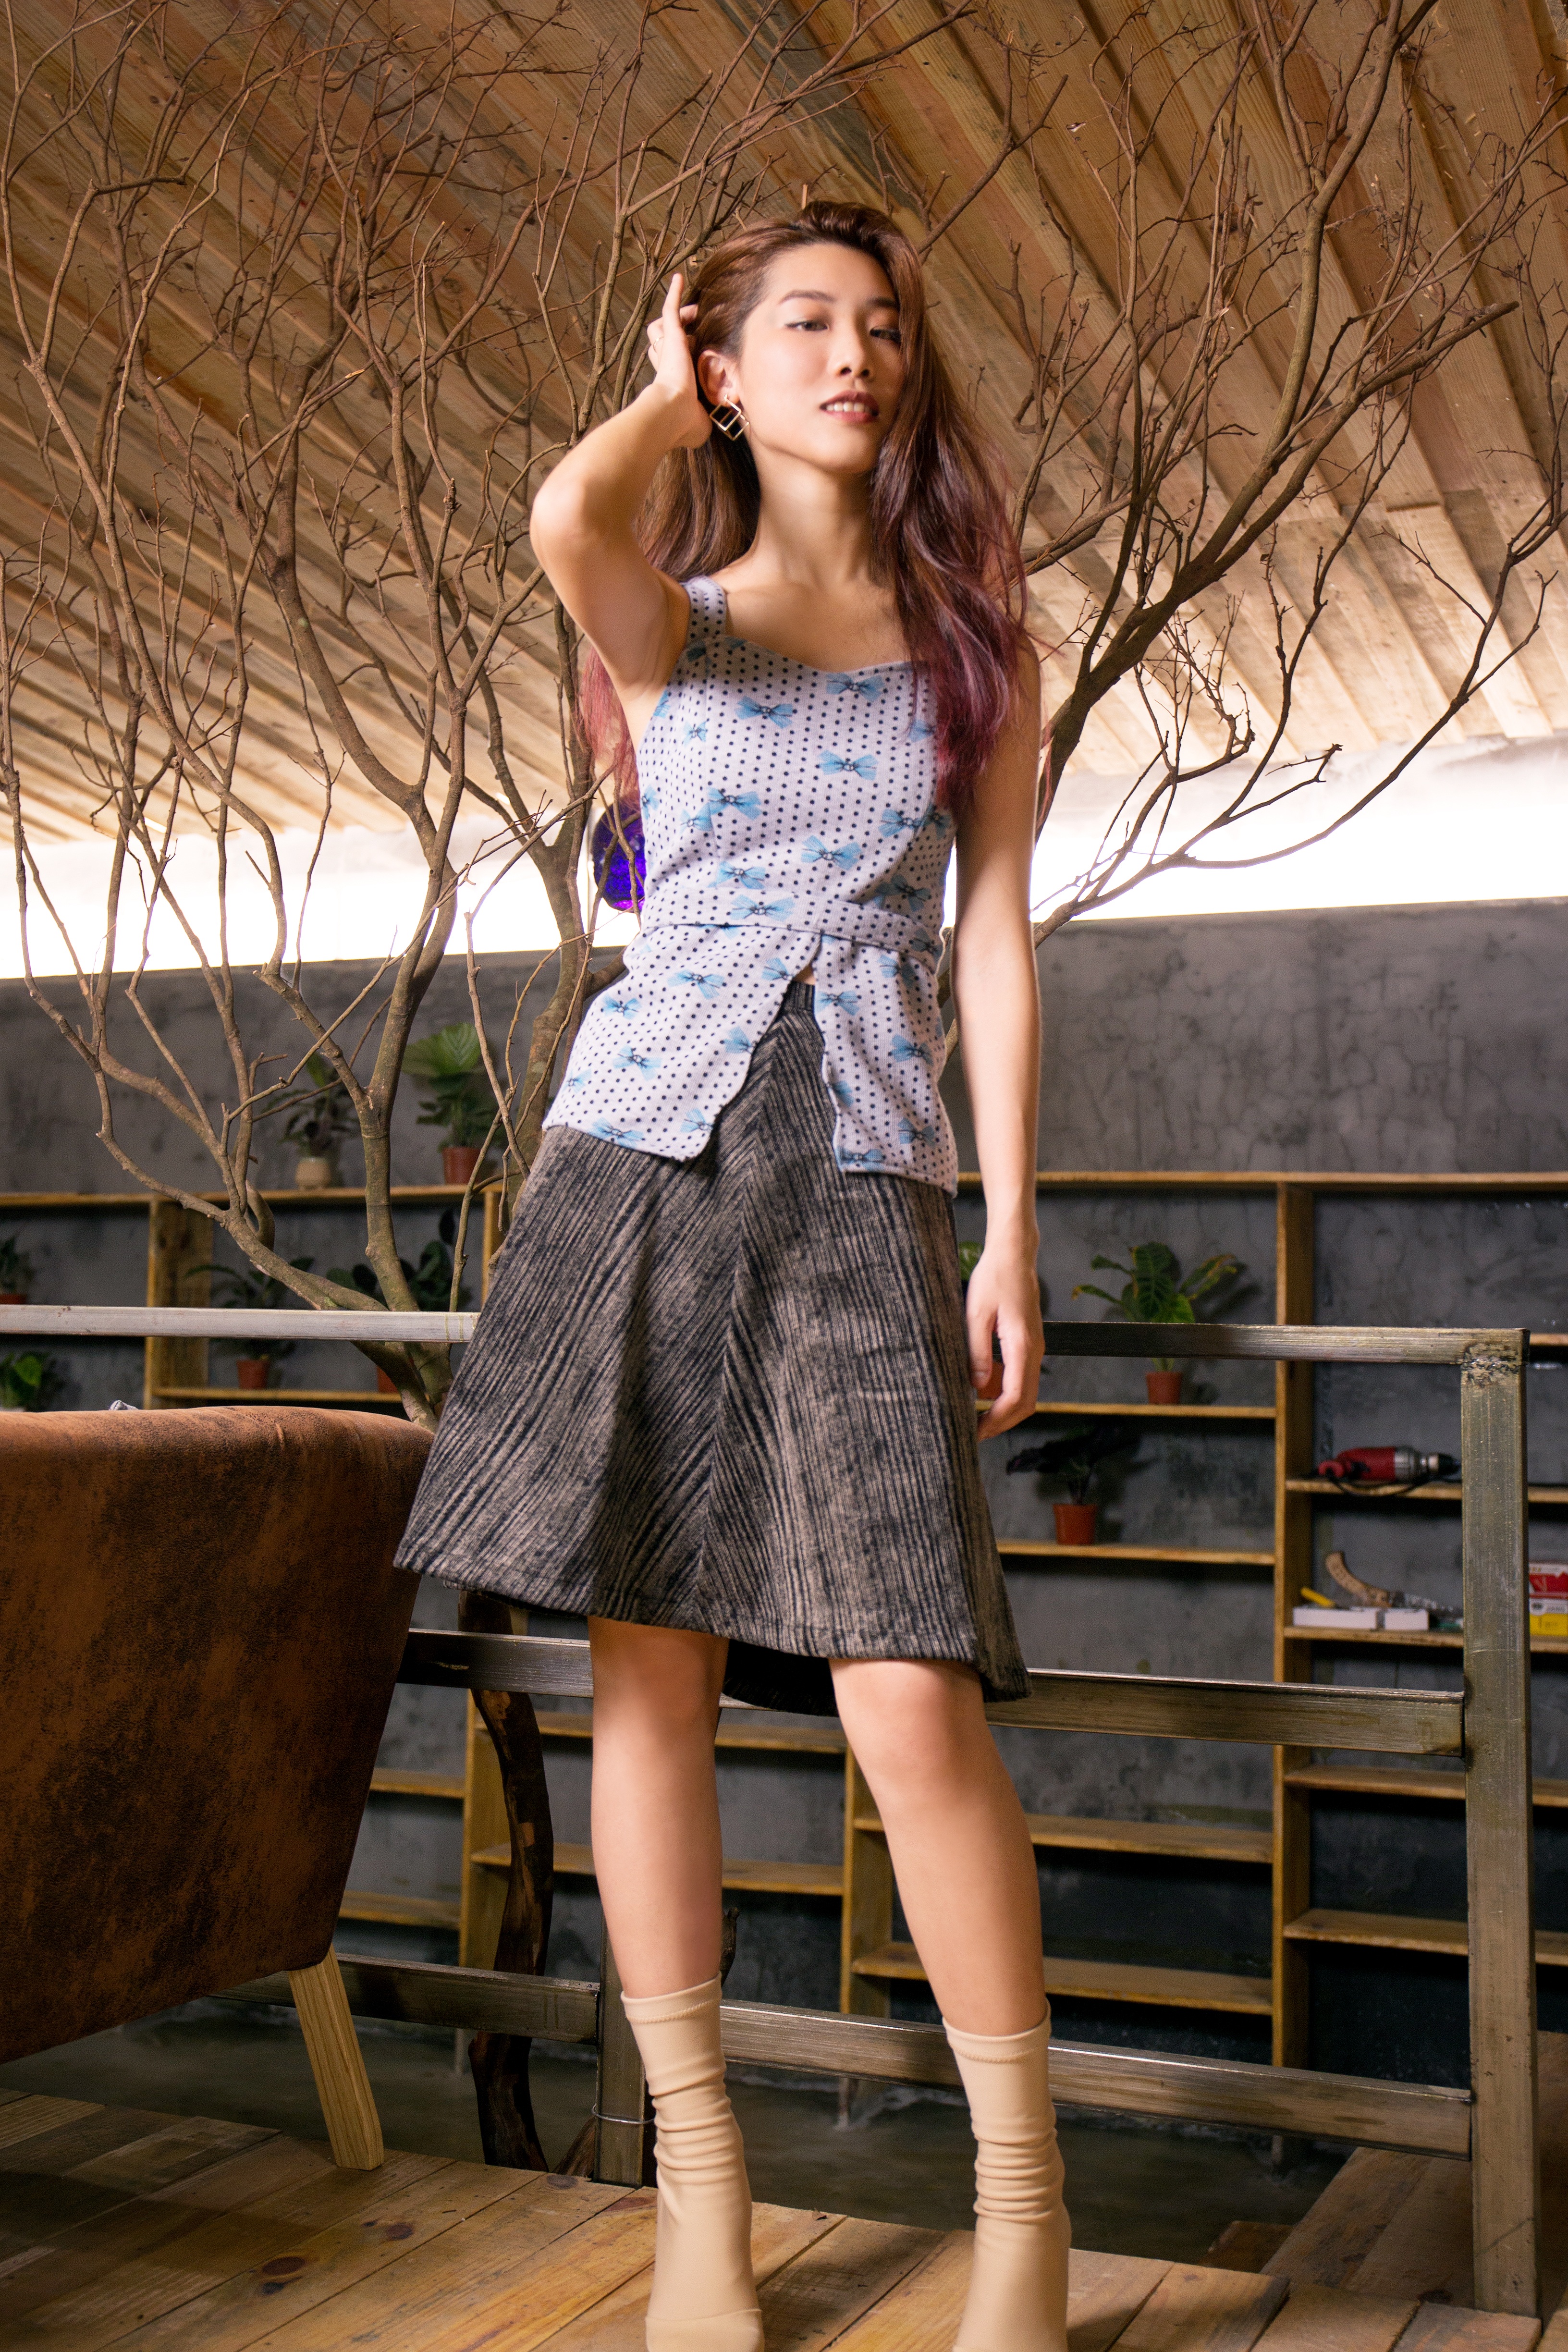
girl, woman, leg, model, young, spring, asia, fashion, clothing, lady, long hair, dress, footwear, beauty, pretty, abdomen, photo shoot, miniskirt, supermodel